Tower City Center

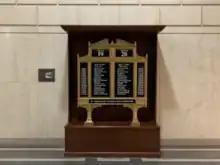
Former departure board

However, the station was never particularly popular with the railroads. It required deviating from the quicker route along Lake Erie. As the city would not allow trains to operate under steam power near the downtown area, trains were forced to switch from steam to electric power at a suburban rail yard when heading inbound and then reverse on the way out at another yard. As a result, some lines began to bypass the station entirely, heading along the lake route, and some trains stopped serving the city altogether (examples of the latter case: the New York Central Railroad's "Lake Shore Limited" and the "New England States").